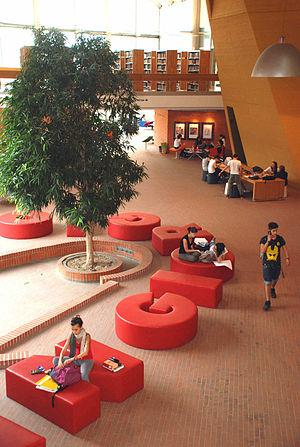
La Bibliothèque San Giorgio est la bibliothèque municipale de la ville de Pistoia, dans la province du même nom en Italie. Elle a été inaugurée le 23 avril 2007 en présence du prix Nobel Dario Fo. Avec un fonds de 160 000 ouvrages pour une superficie de 5 000 m², c'est une des plus grandes bibliothèques publiques de la Toscane.